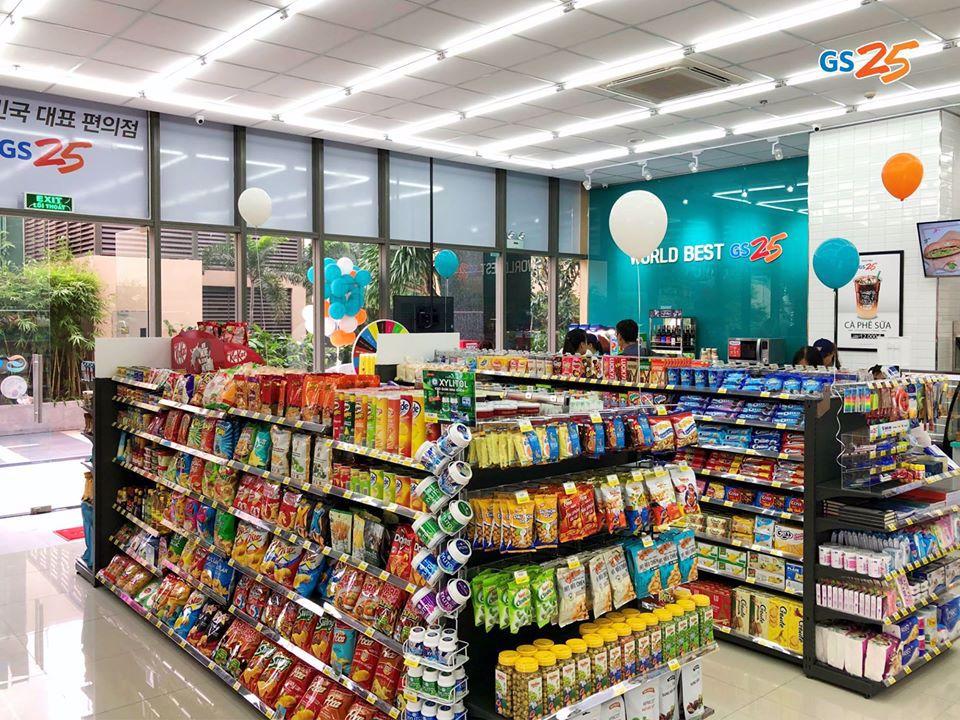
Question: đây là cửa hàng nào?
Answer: cửa hàng gs25